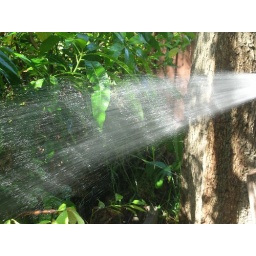
Sunday morning opportunity to keep alive young trees in pots to be planted out at our farm.